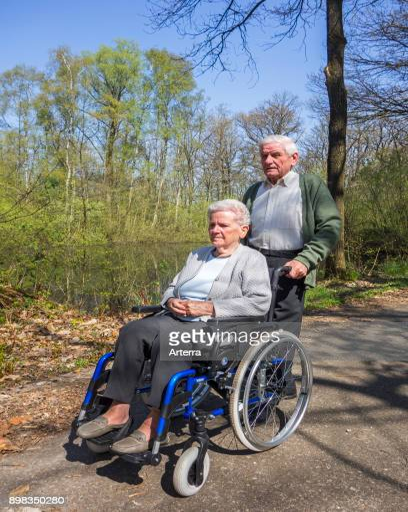
retired husband taking disabled elderly wife in wheelchair for a walk in the park on a sunny day in spring